Magicka

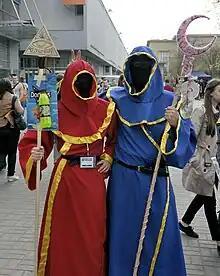
Magicka cosplayers

On release, the game suffered criticism for its many bugs, crashes and glitches along with lag and connectivity issues with their multiplayer servers, which forced the developers to release a number of patches to try and address these issues.